Prestonpans Town Hall

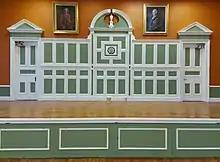
Prestonpans Town Hall interior, following renovations in 2021.

Following significant population growth, largely associated with the fishing, salt panning and coal mining industries, Prestonpans became a burgh in 1862. In 1875, the new burgh leaders decided to procure a meeting place for civic events: The site they selected was open ground on the south side of the High Street. The new building, financed by public subscription, was designed by a local architect, Peter Whitecross, in Renaissance Revival style. It was built in red sandstone by Cooper and Son of Musselburgh, at a cost of £1,500, and was officially opened by Haddingtonshire member of parliament Richard Haldane on 9 August 1897. The guests at the ceremony included Colonel Thomas Cadell of the 2nd Bengal Fusiliers, who had been awarded the Victoria Cross for his actions as a junior officer during the Indian Rebellion.